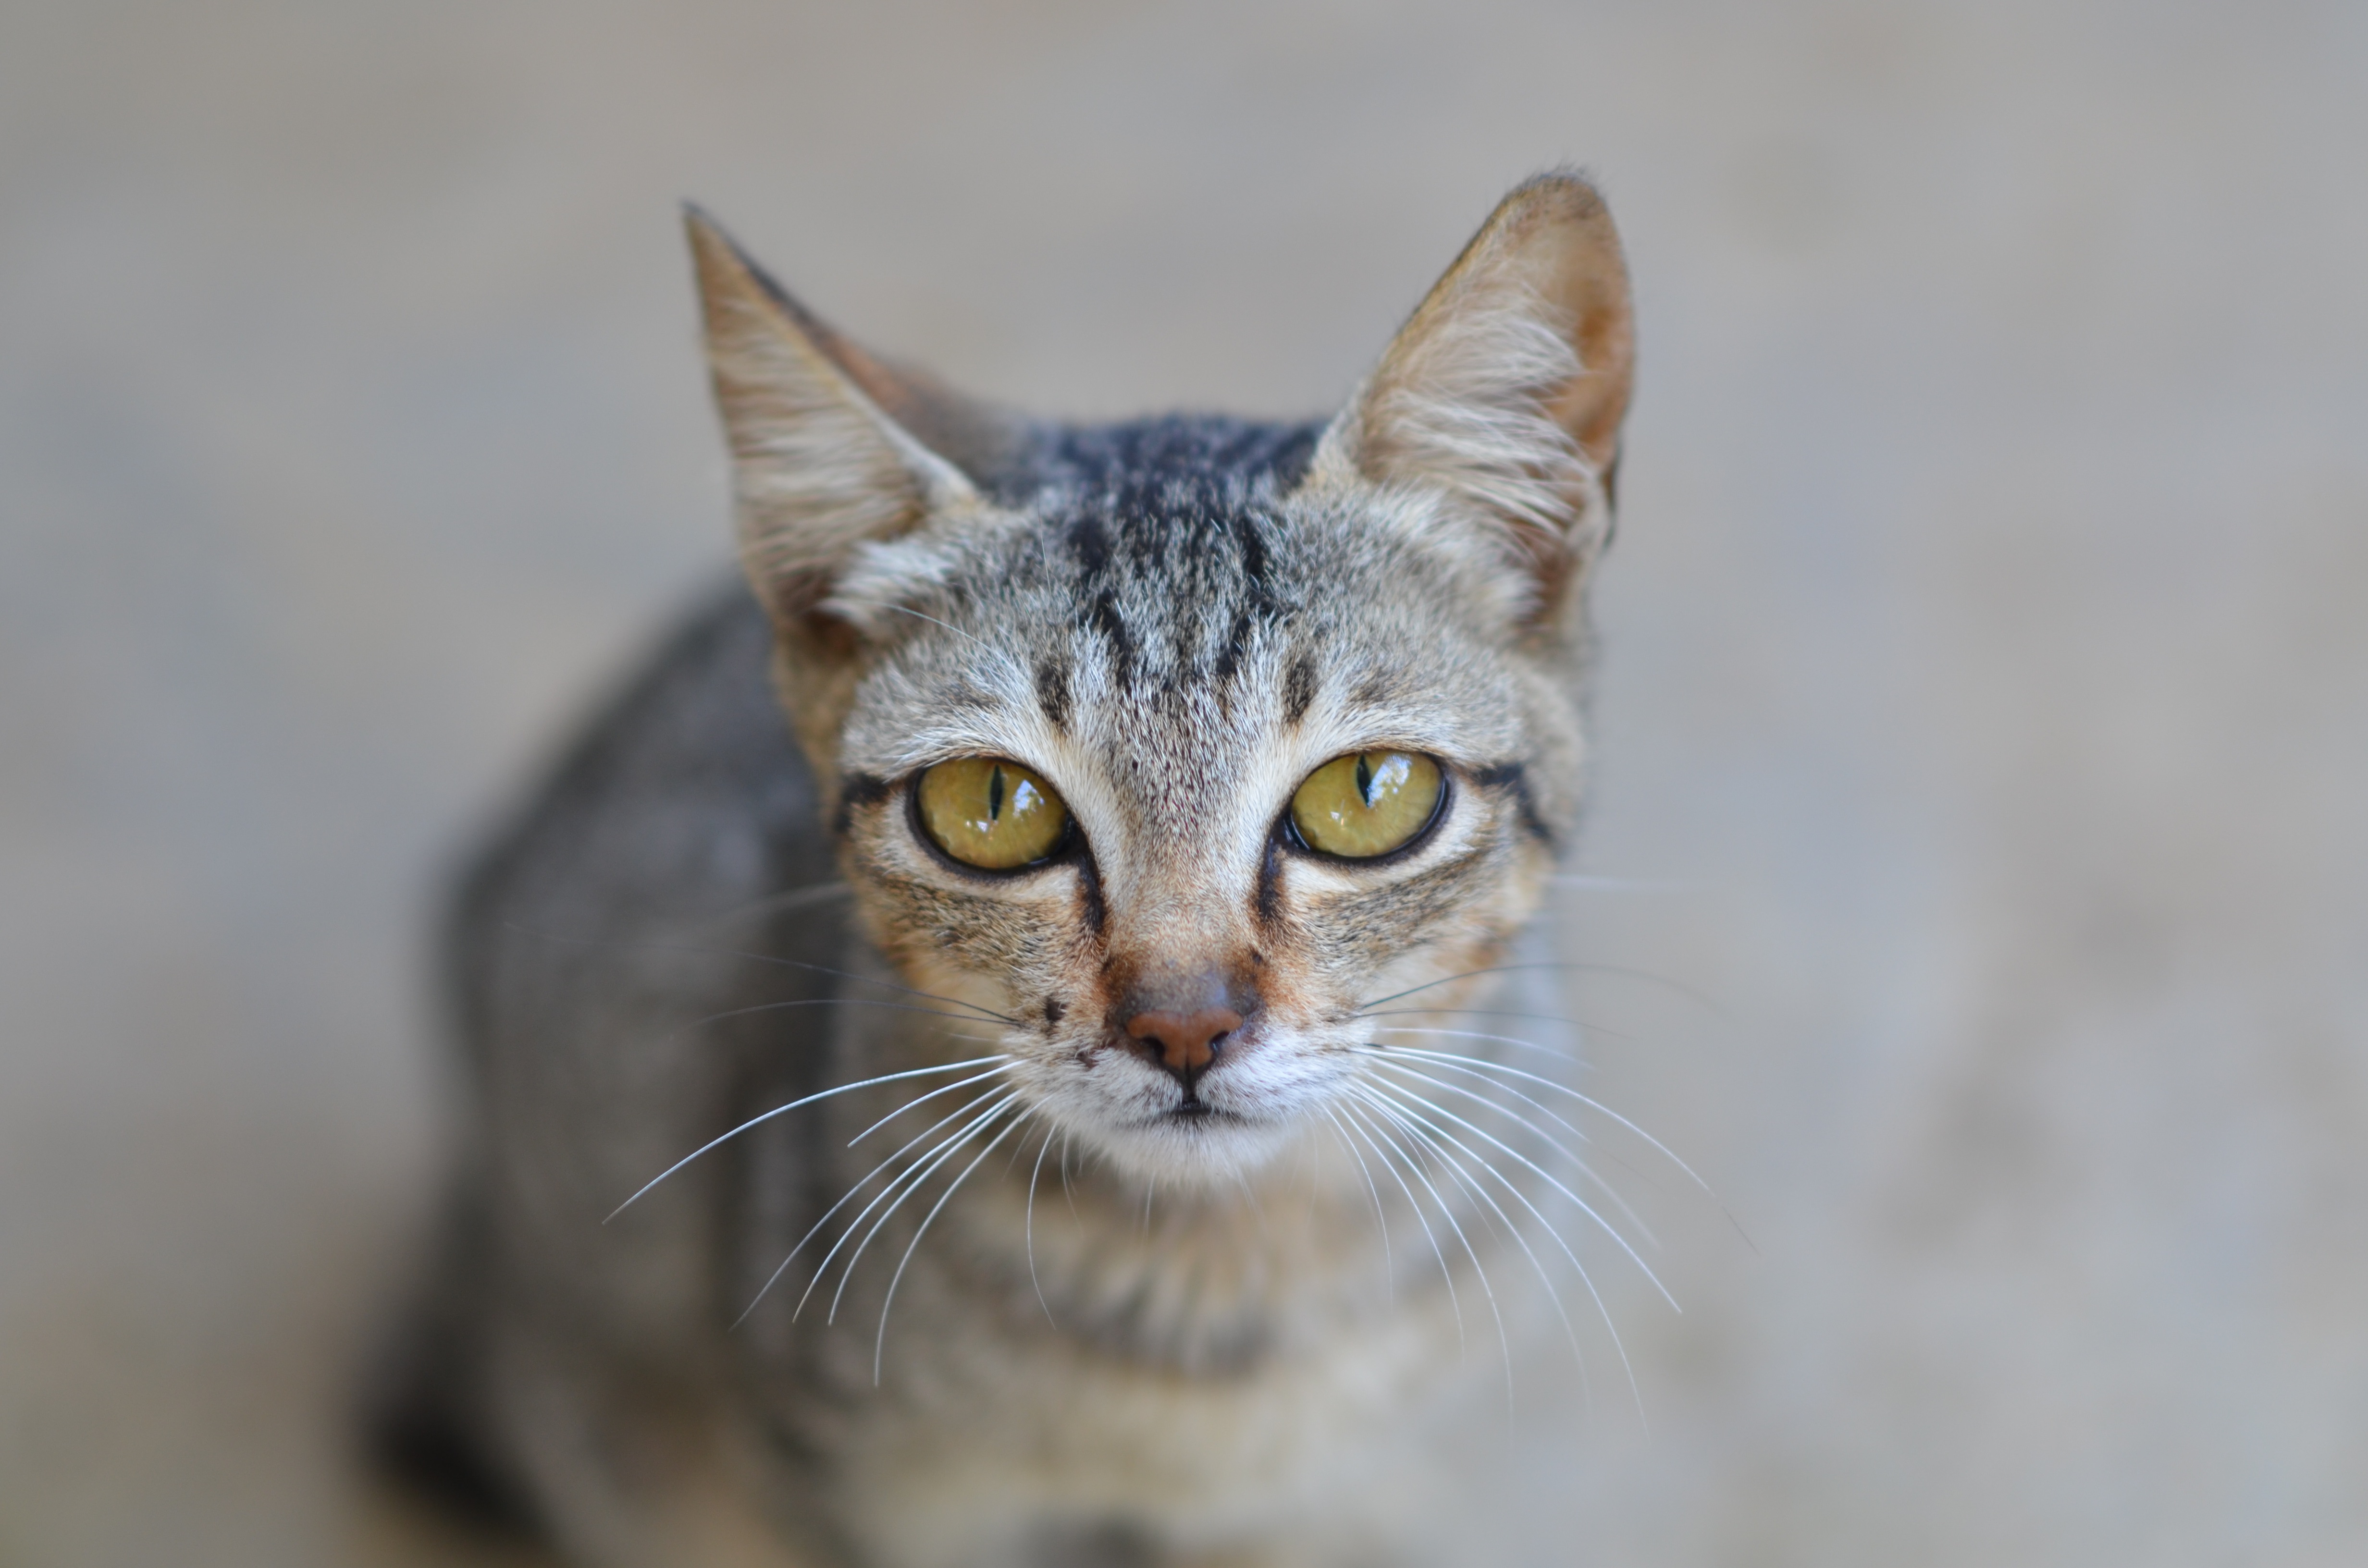
cat, mammal, fauna, close up, whiskers, vertebrate, tabby cat, bengal, european shorthair, wild cat, small to medium sized cats, cat like mammal, domestic short haired cat, rusty spotted cat